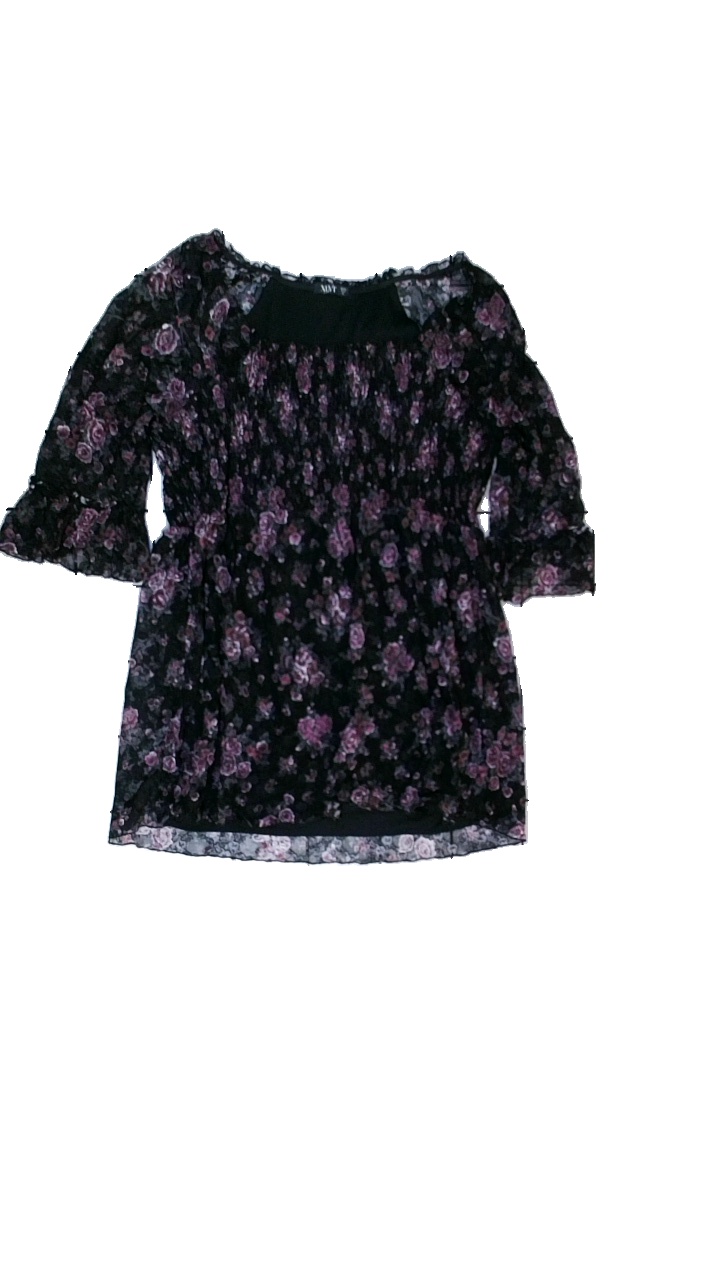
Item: Blouse (Ladies)
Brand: Kappahl
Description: blommig blus, lätt nopprig och flera lösa trådar
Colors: Black, Purple, Grey
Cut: Regular
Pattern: Floral print
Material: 100% polyester
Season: All
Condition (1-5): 3
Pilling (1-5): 4
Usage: Export
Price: <50